Aeolian Company

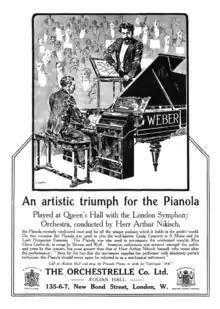
An advertisement for the Aeolian Pianola.(1912)

The pianola, a pneumatic player piano, soon after became extremely popular. It had been invented in 1895 by Edwin S. Votey, president of the Farrand & Votey Organ Company in Detroit. In 1897, Votey joined Aeolian, and in 1900 the firm obtained the patent for such instruments.